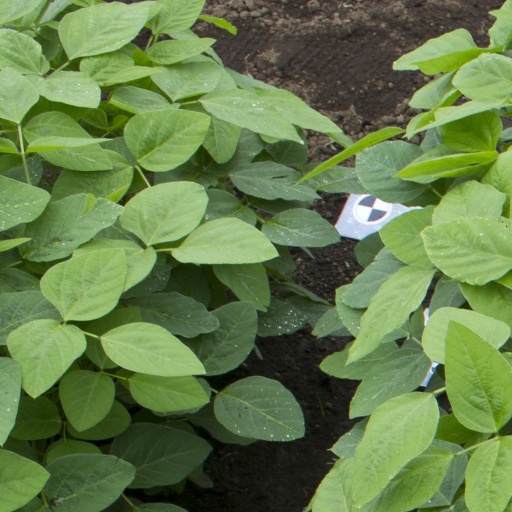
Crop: soybean